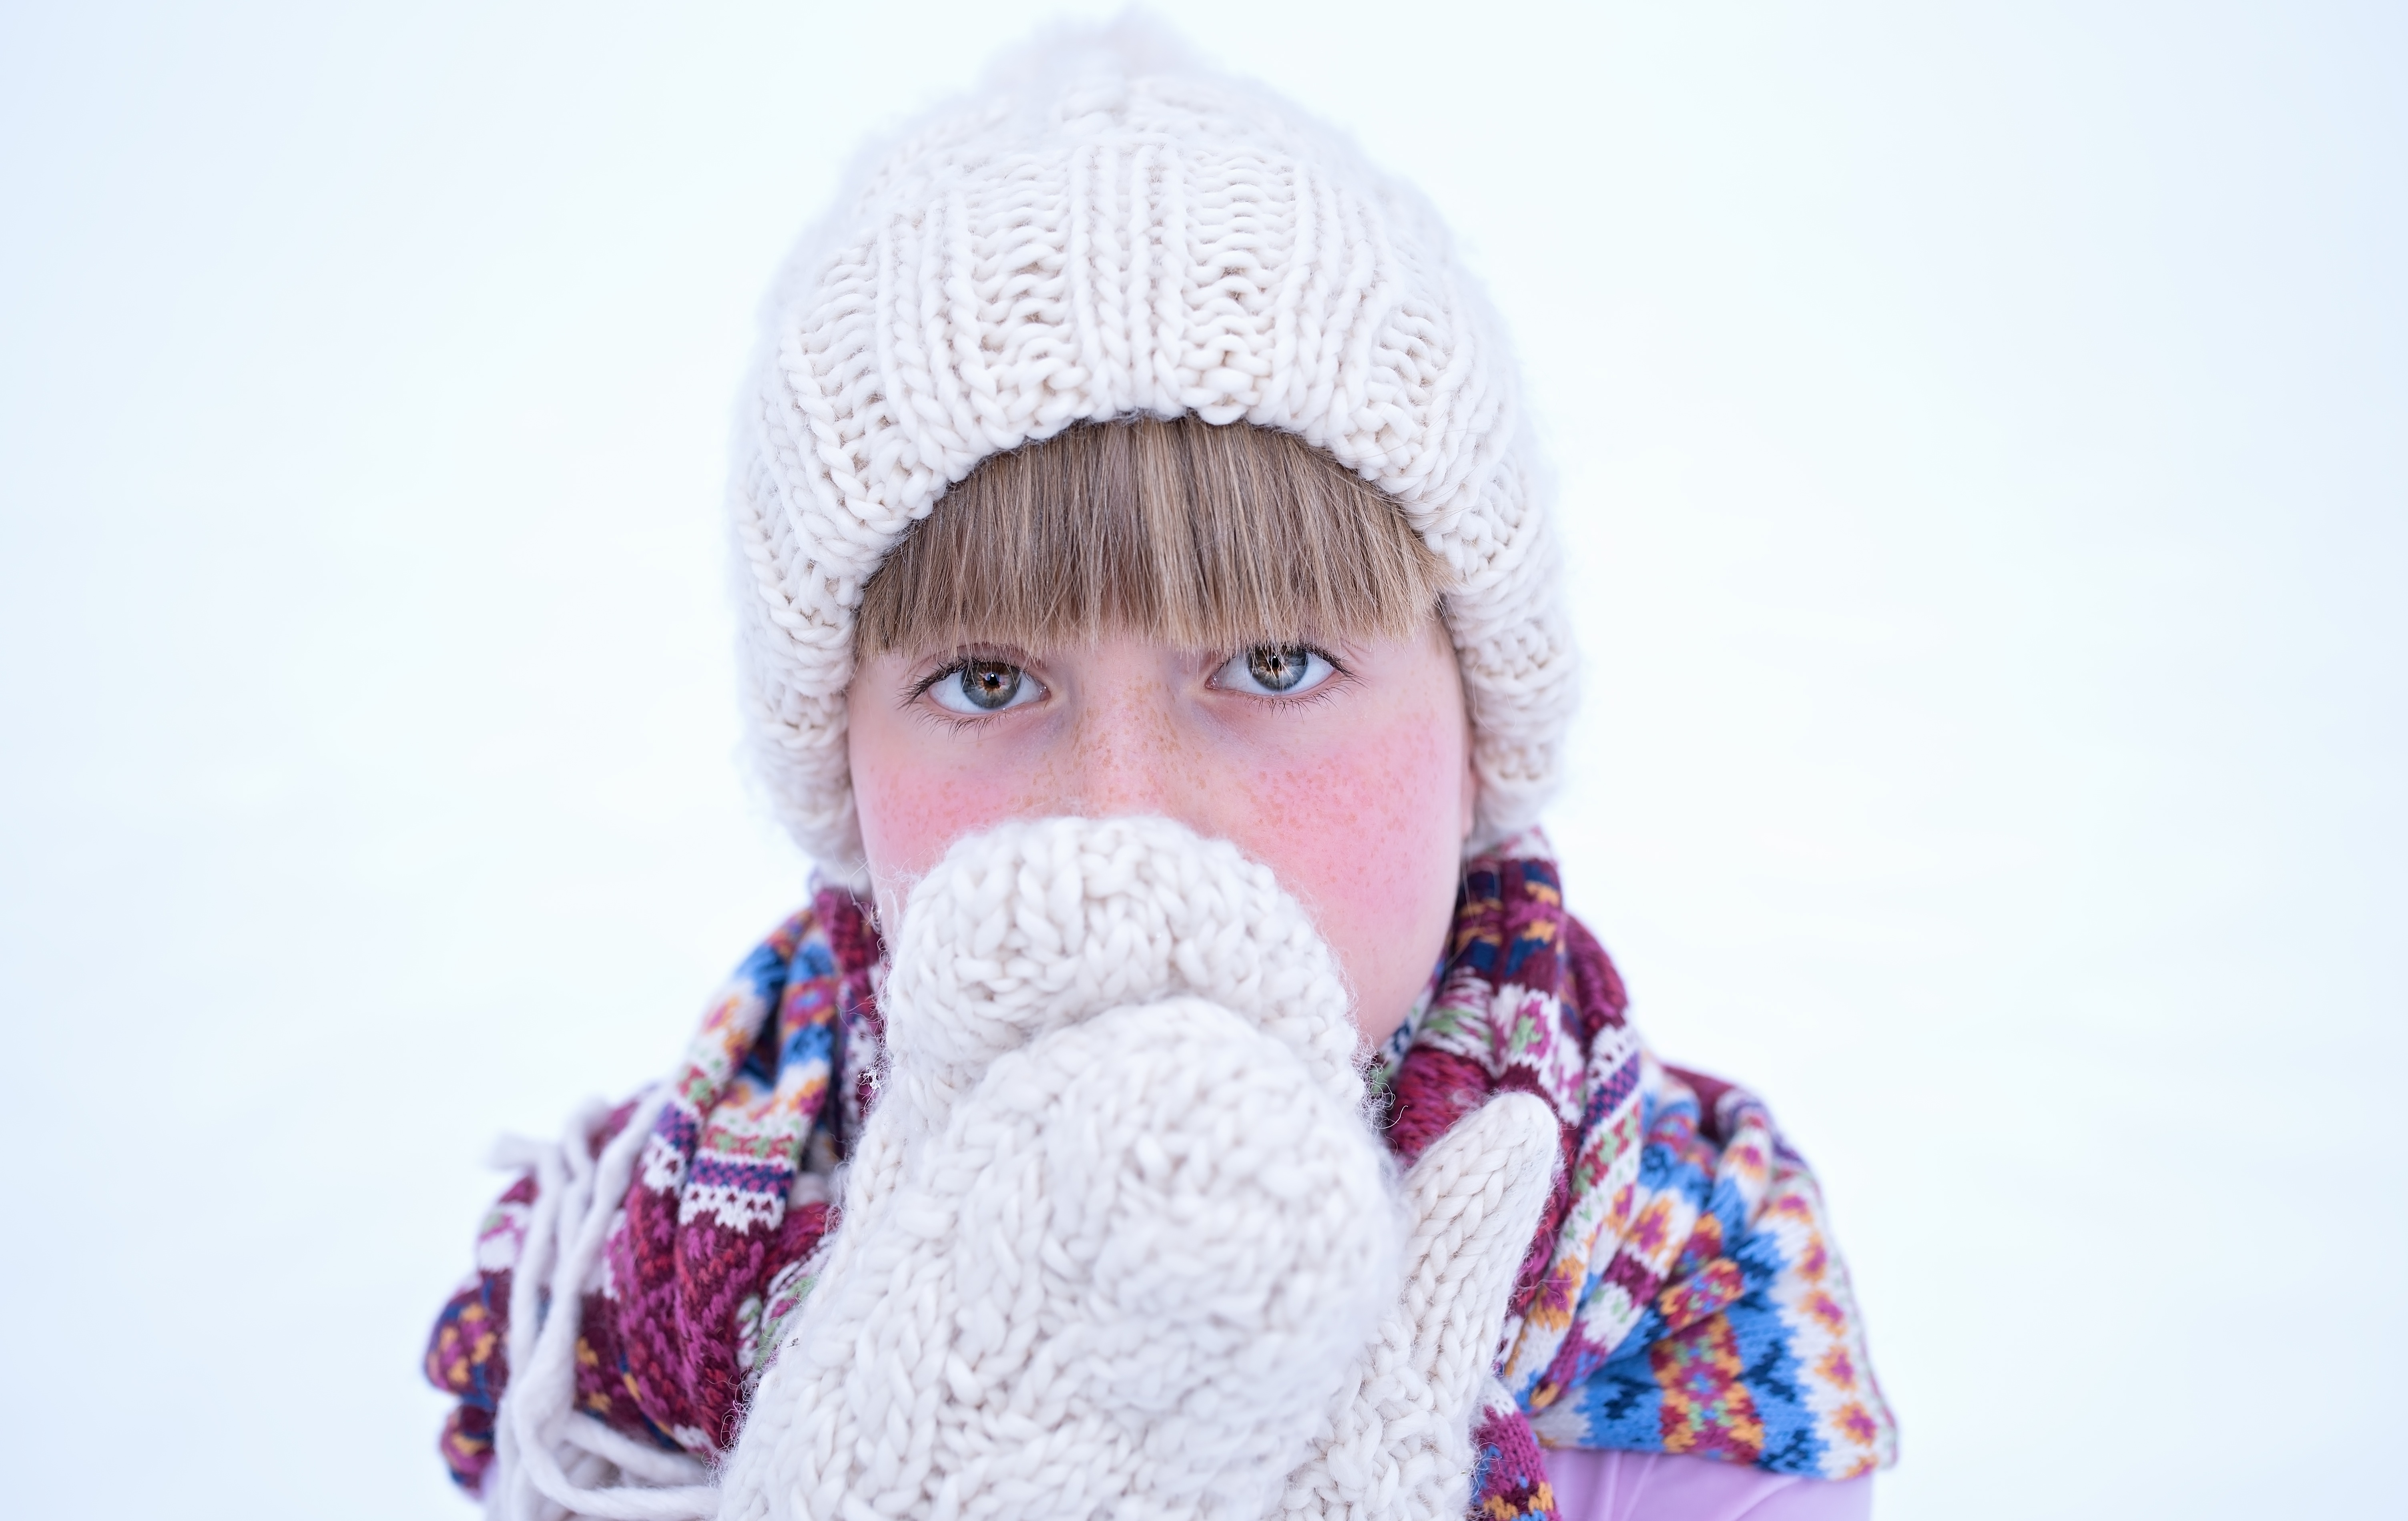
person, snow, winter, girl, hair, isolated, portrait, child, human, hat, clothing, close, headgear, hairstyle, beard, beanie, crochet, face, art, toddler, cap, head, moustache, out, headwear, facial hair, knit cap